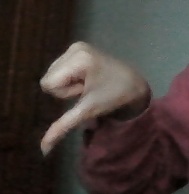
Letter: waw